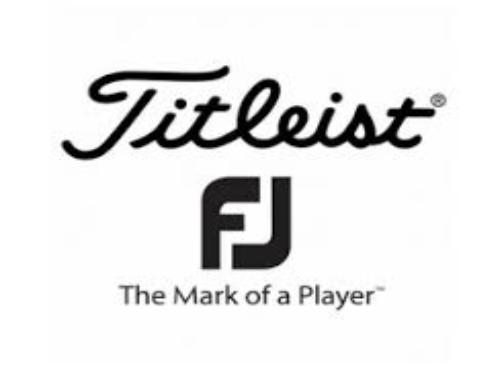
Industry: Sports